Henri Gougerot

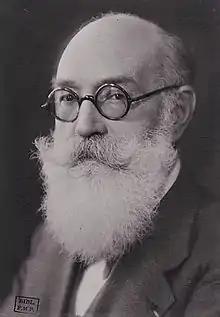
Henri Gougerot

Henri Gougerot (July 2, 1881 – January 15, 1955) was a French dermatologist born in Saint-Ouen-sur-Seine. Gougerot is remembered for his work with numerous dermatological disorders.